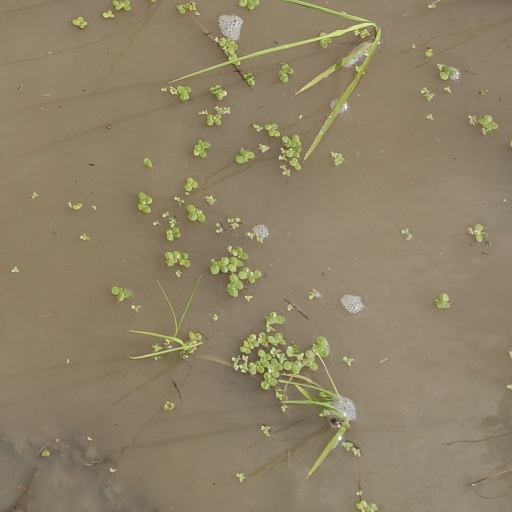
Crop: rice